Beausoleil, Alpes-Maritimes

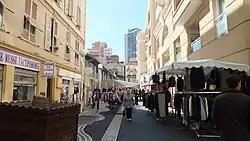
Place du Marché (Market Square)

Located on a hillside above the city-state of Monaco, Beausoleil is surrounded by the Tête de Chien and Agel mountains. It is urbanistically contiguous with the principality and shares some streets, as the "Boulevard de France", the "Boulevard du Maréchal Leclerc", and the "Avenue du Maréchal Foch". Its municipality borders with the Monégasque wards of Monte Carlo, Saint Roman, Saint Michel, Moneghetti and Les Révoires; and with the French municipalities of La Turbie, Roquebrune-Cap-Martin and Peille.